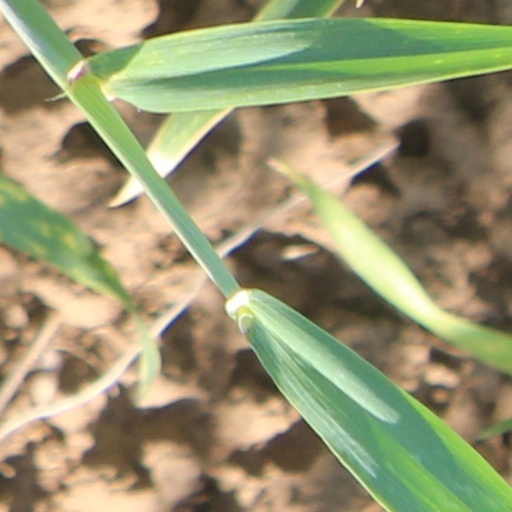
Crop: wheat